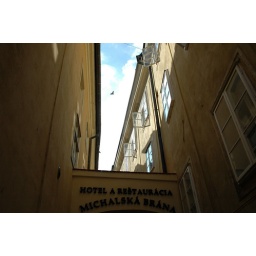
Bird in blue and yellow